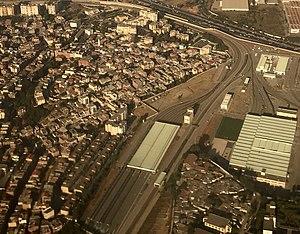
Vue aérienne des Ateliers du Métro d'Alger
La ligne 1 du métro d'Alger est une ligne du Métro d'Alger. Cette première ligne algérienne, dont le premier tronçon a été ouvert en 2011, relie aujourd'hui la station Place des Martyrs à l'ouest, au stations Ain Naâdja et El Harrach Centre, à l'est.